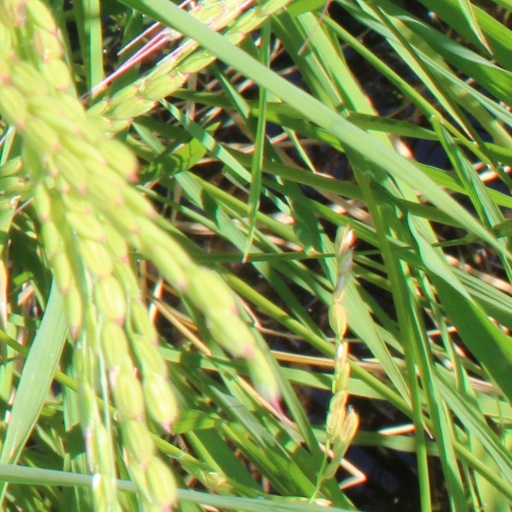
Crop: rice